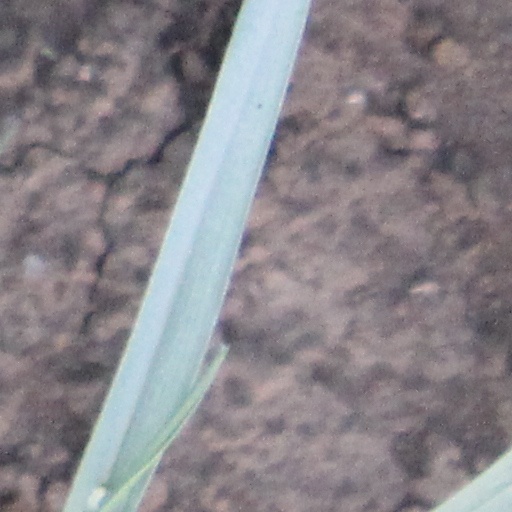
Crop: wheat